Malabar matthi curry

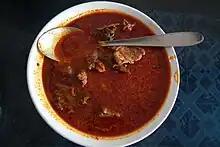
Kerala spicy fish curry

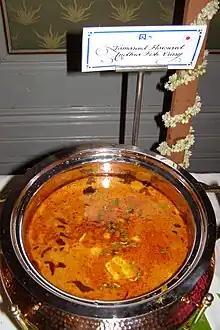
Tamarind Andhra fish curry

Fish curries are also eaten in Sri Lanka and other countries. The dish is also mass-produced, processed and packaged in cans and flexible pouches for consumer purchase.